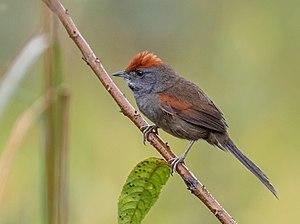
Le Synallaxe de Spix est une espèce de passereaux de la famille des Furnariidae.